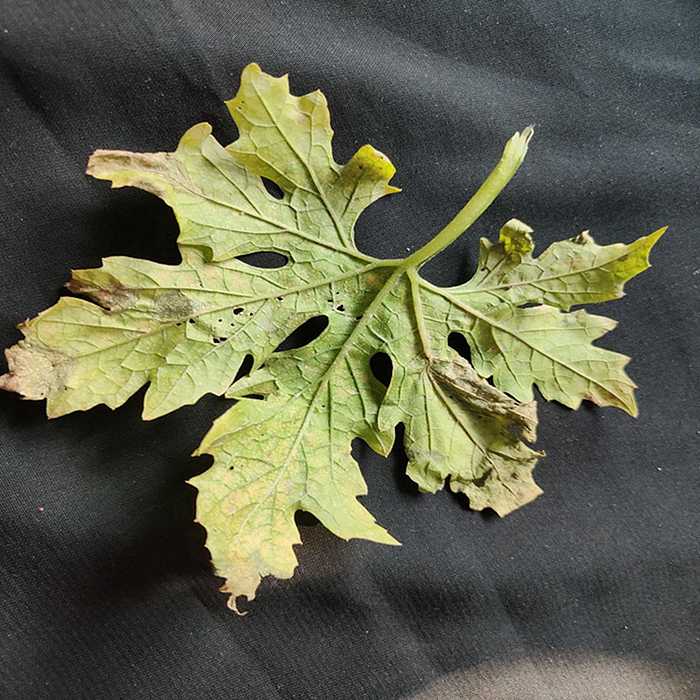
Plant: Bitter Gourd
Label: Mosaic virus